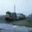
Label: train